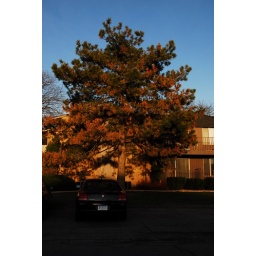
car by the tree